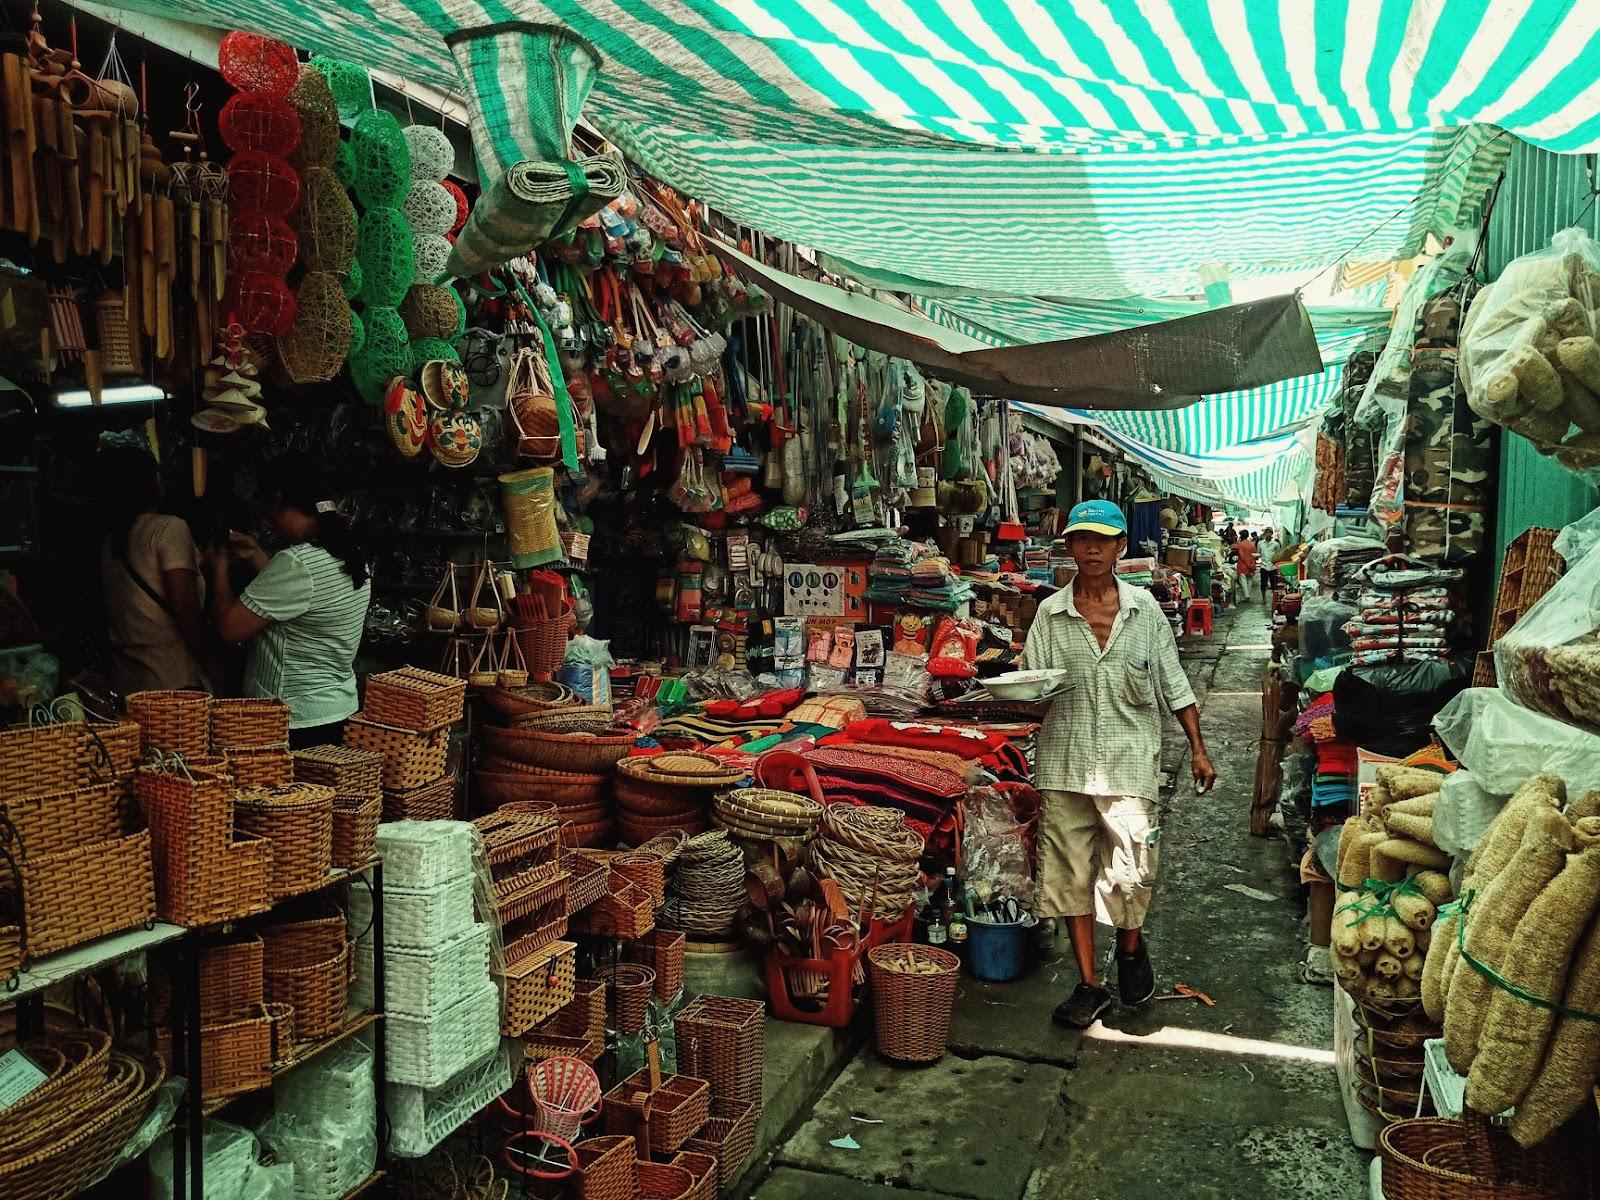
người đàn ông đang đi ở giữa chợ